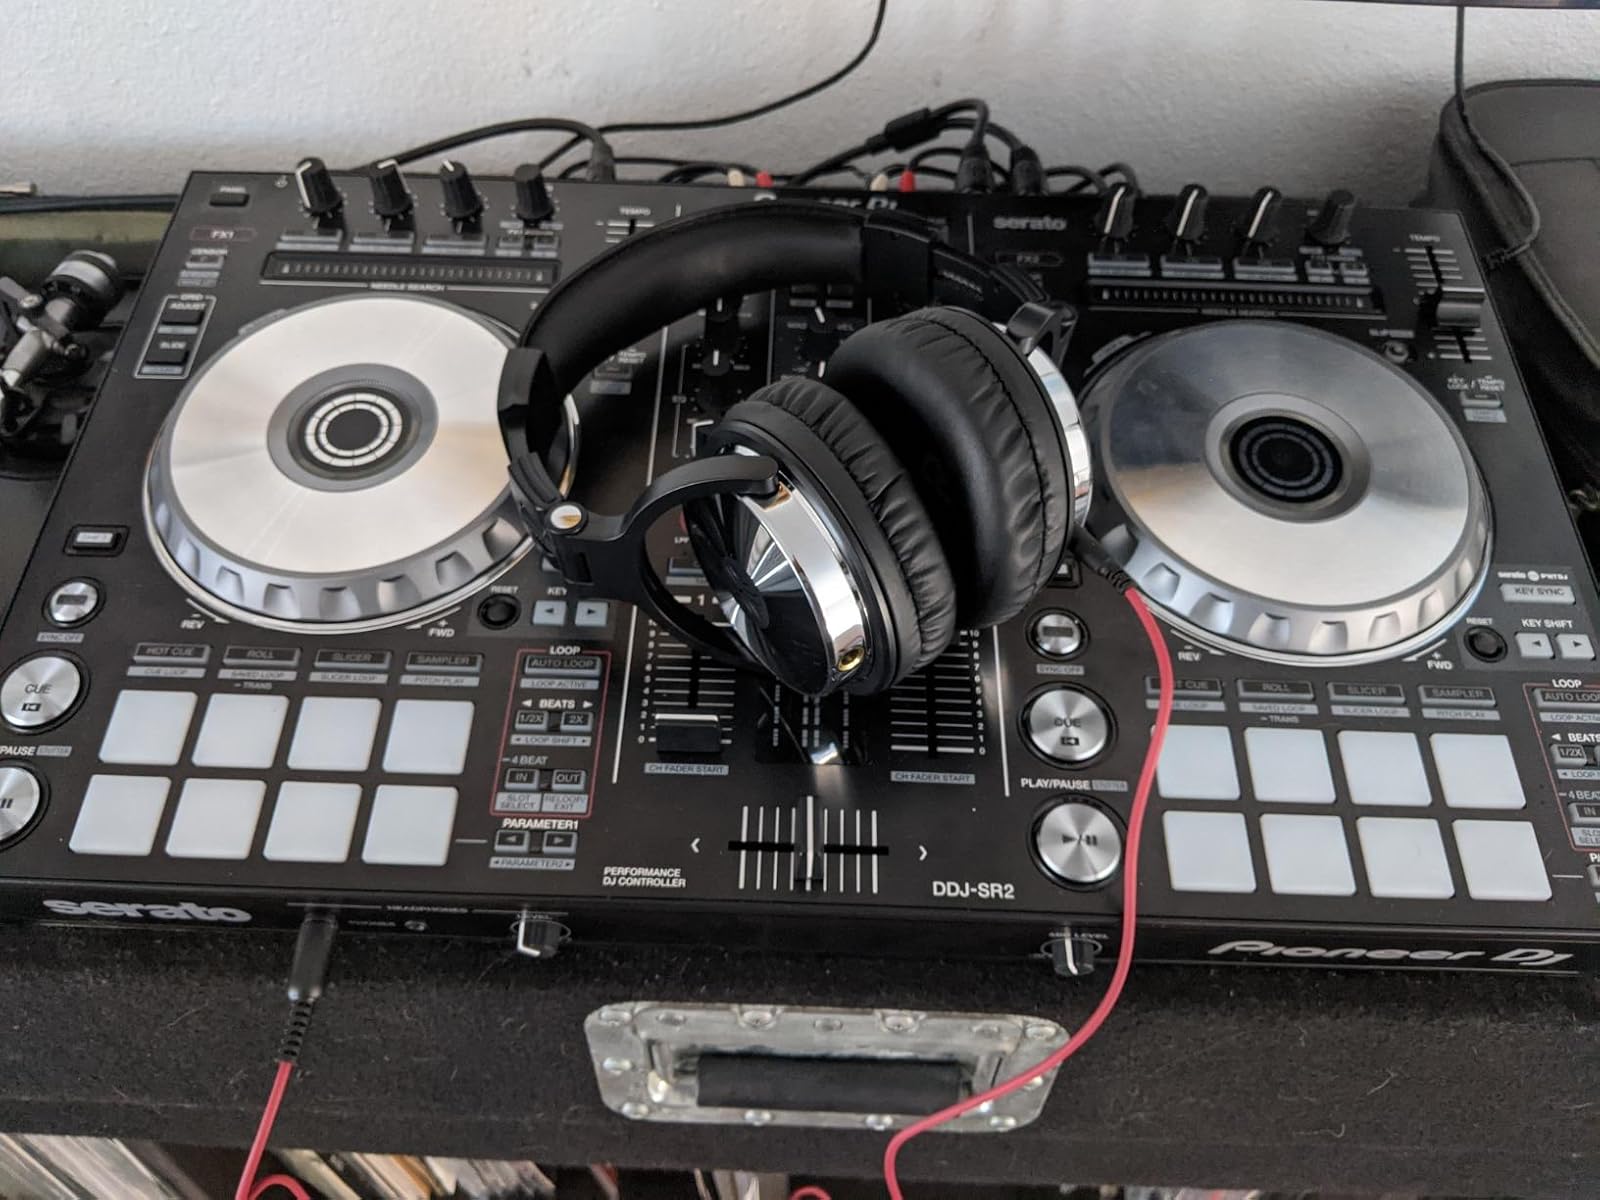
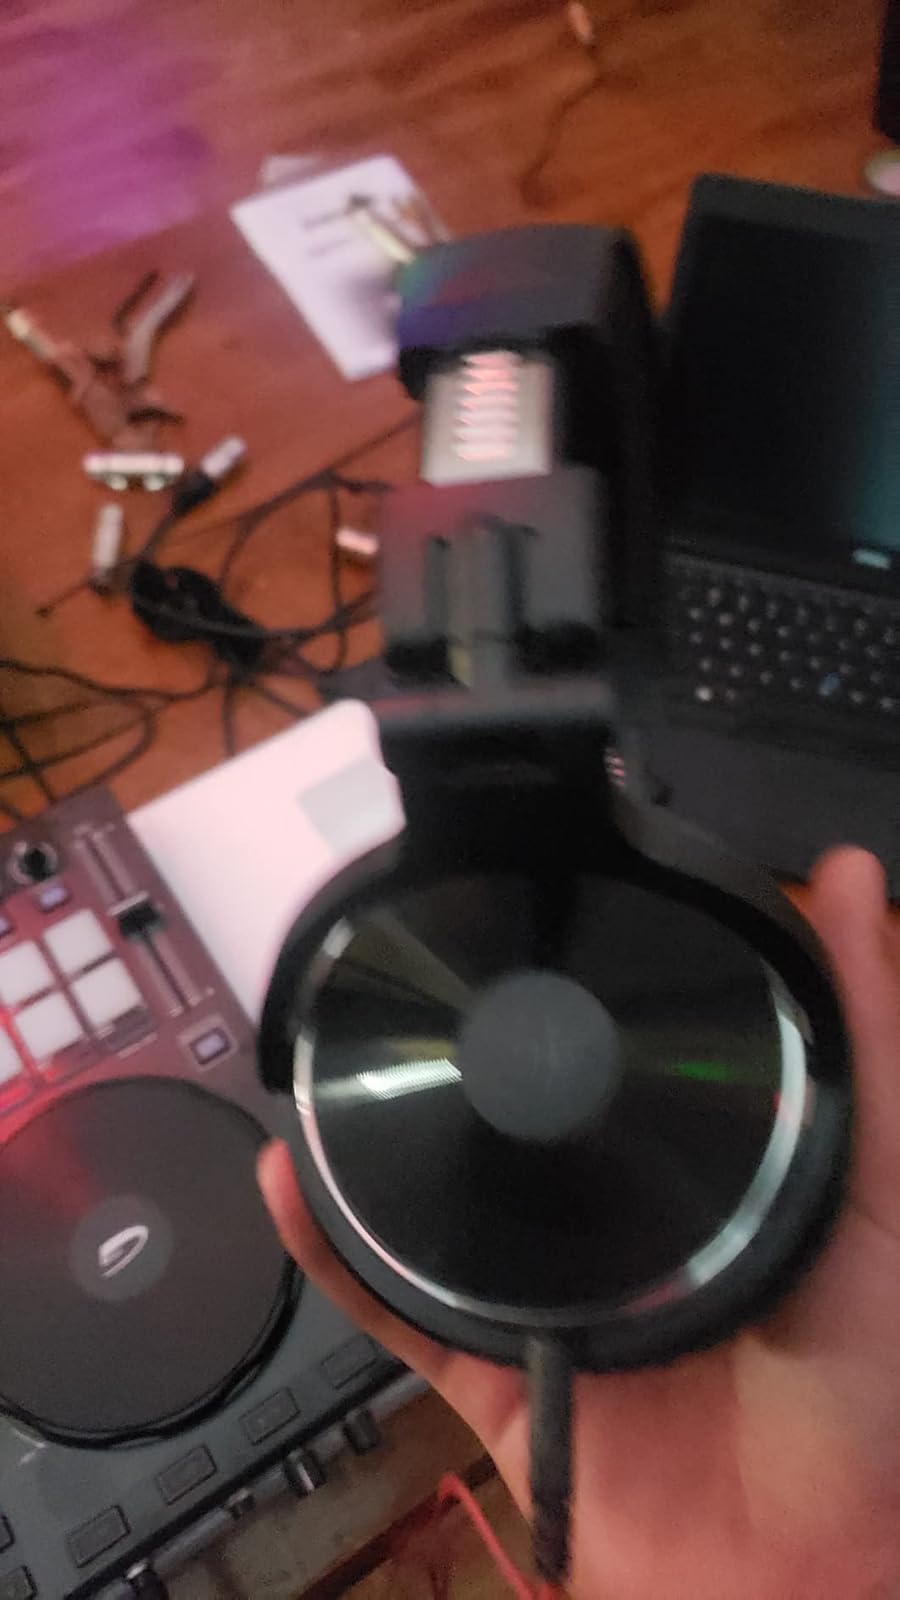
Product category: headphones
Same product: yes